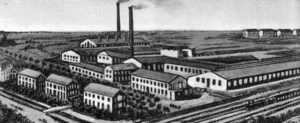
Studénka est une ville du district de Nový Jičín, dans la région de Moravie-Silésie, en République tchèque. Sa population s'élevait à 9 536 habitants en 2019.